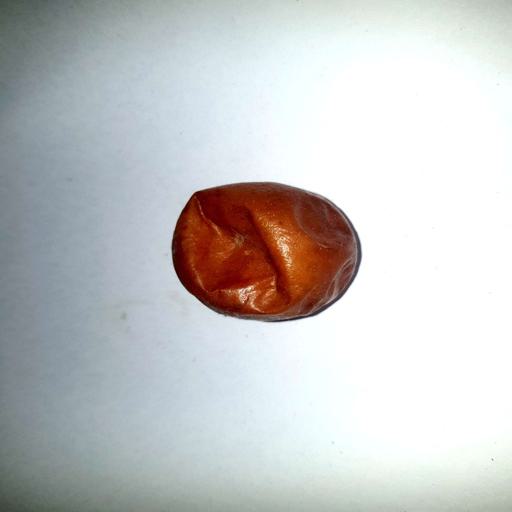
Label: bruised